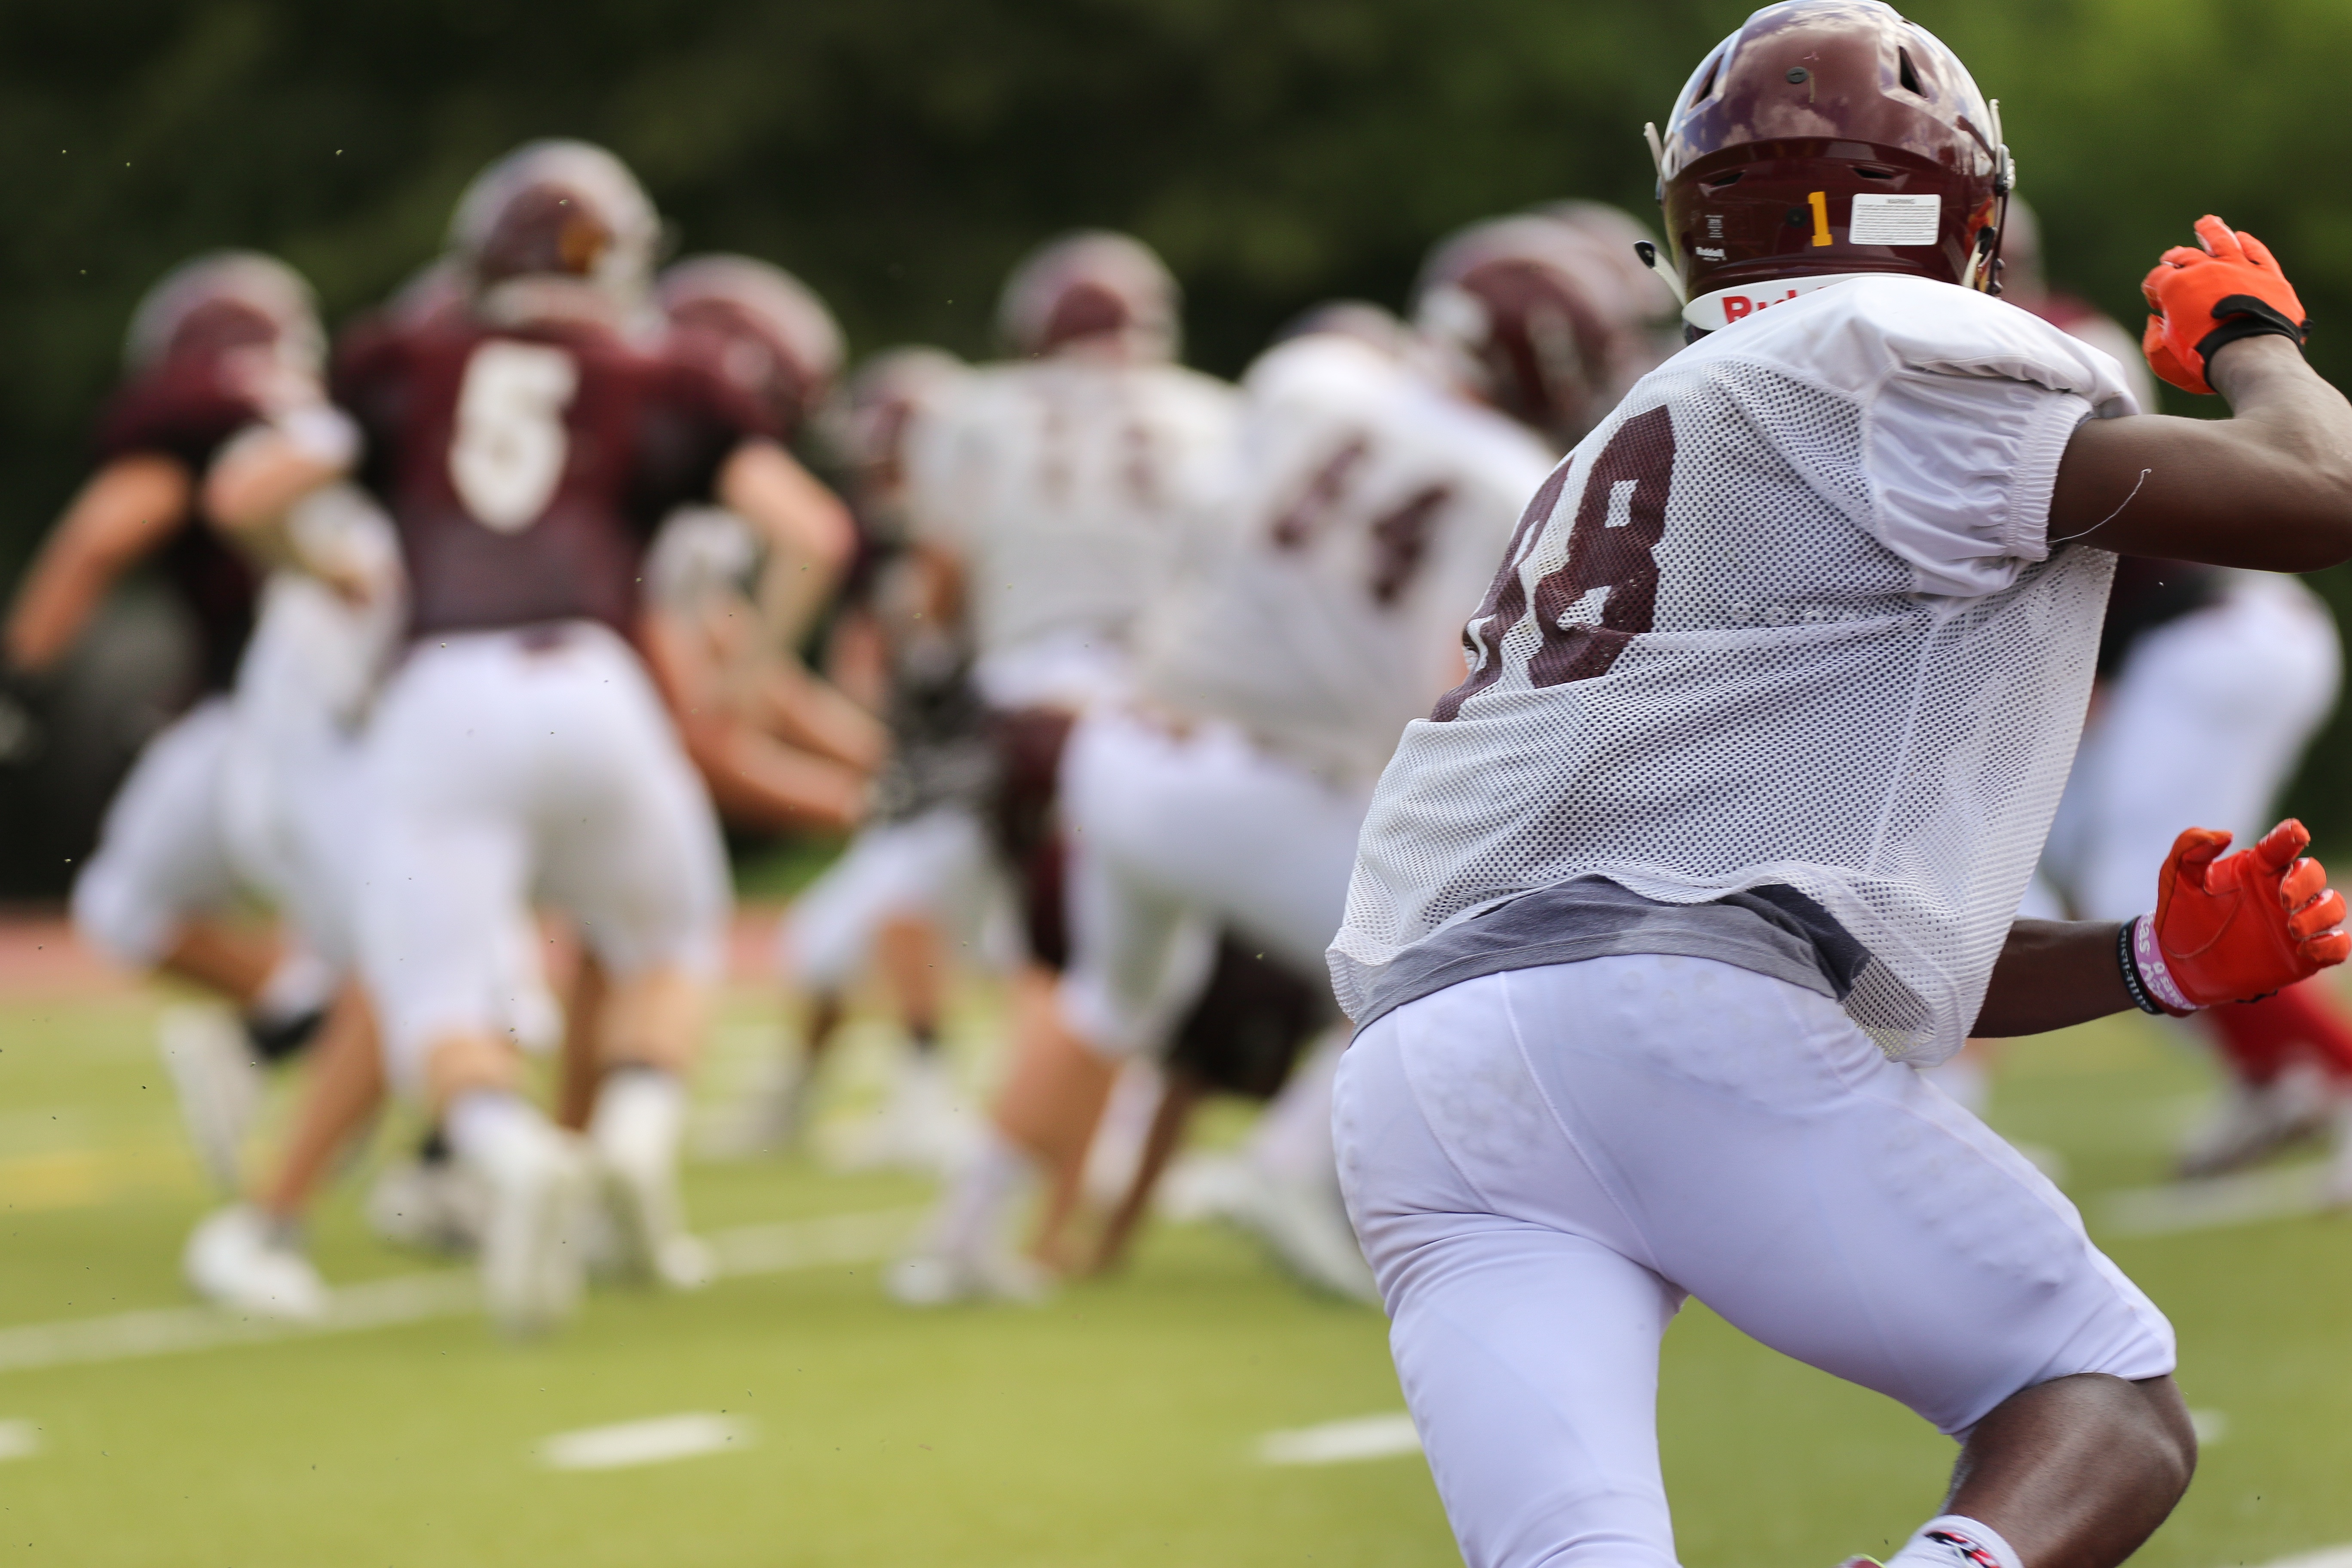
baseball, sport, field, soccer, playing, football, stadium, team, american football, sports, tackle, football player, ball game, team sport, competition event, bat and ball games, baseball positions, gridiron football